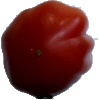
Label: Tomato Heart 1